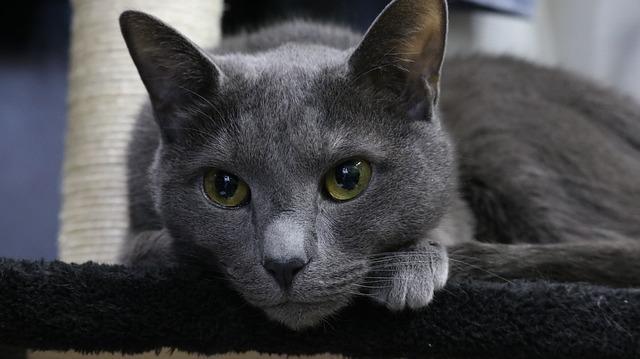
cat